Sharia in the Philippines

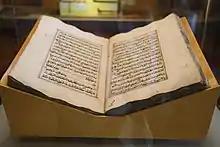
A Quran originating from the Bangsamoro region.

Shari'ah or Islamic law is partially implemented in the legal system of the Philippines and is applicable only to Filipino Muslims. Shari'ah courts in the country are under the supervision of the Supreme Court of the Philippines.